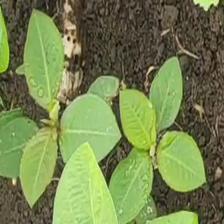
Weed species: Moti_dudhi(Euphorbia_geneculata_L)